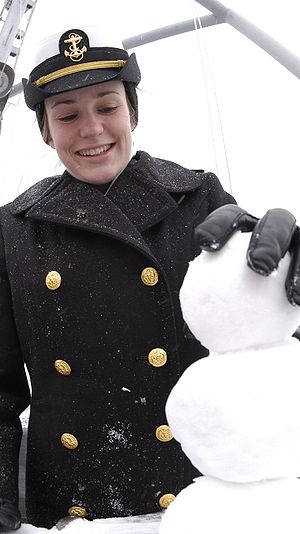
Sne / Rekreative aktiviteter
Bygning af en snemand.
Sne er porøst, frosset vand, der i form af snefnug falder som nedbør. Hvert snefnug består af snekrystaller. Det påstås, at der aldrig er to, der er ens. Fordi sne er sammensat af små, ru partikler, er den et kornet materiale. Dens struktur er åben, og sne er blød, medmindre det udsættes for eksternt tryk.